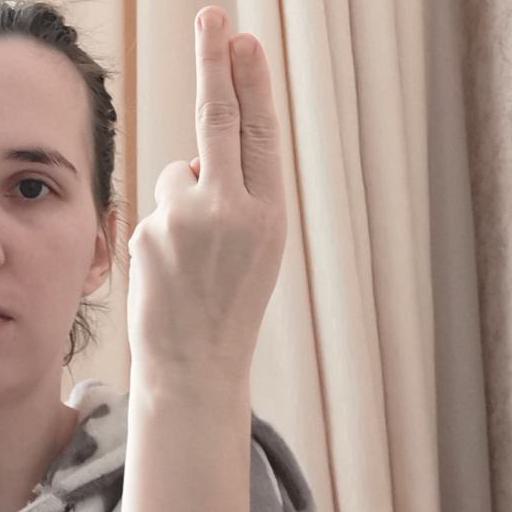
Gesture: two_up_inverted